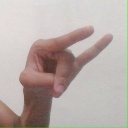
अक्षर: च